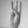
ASL letter: W